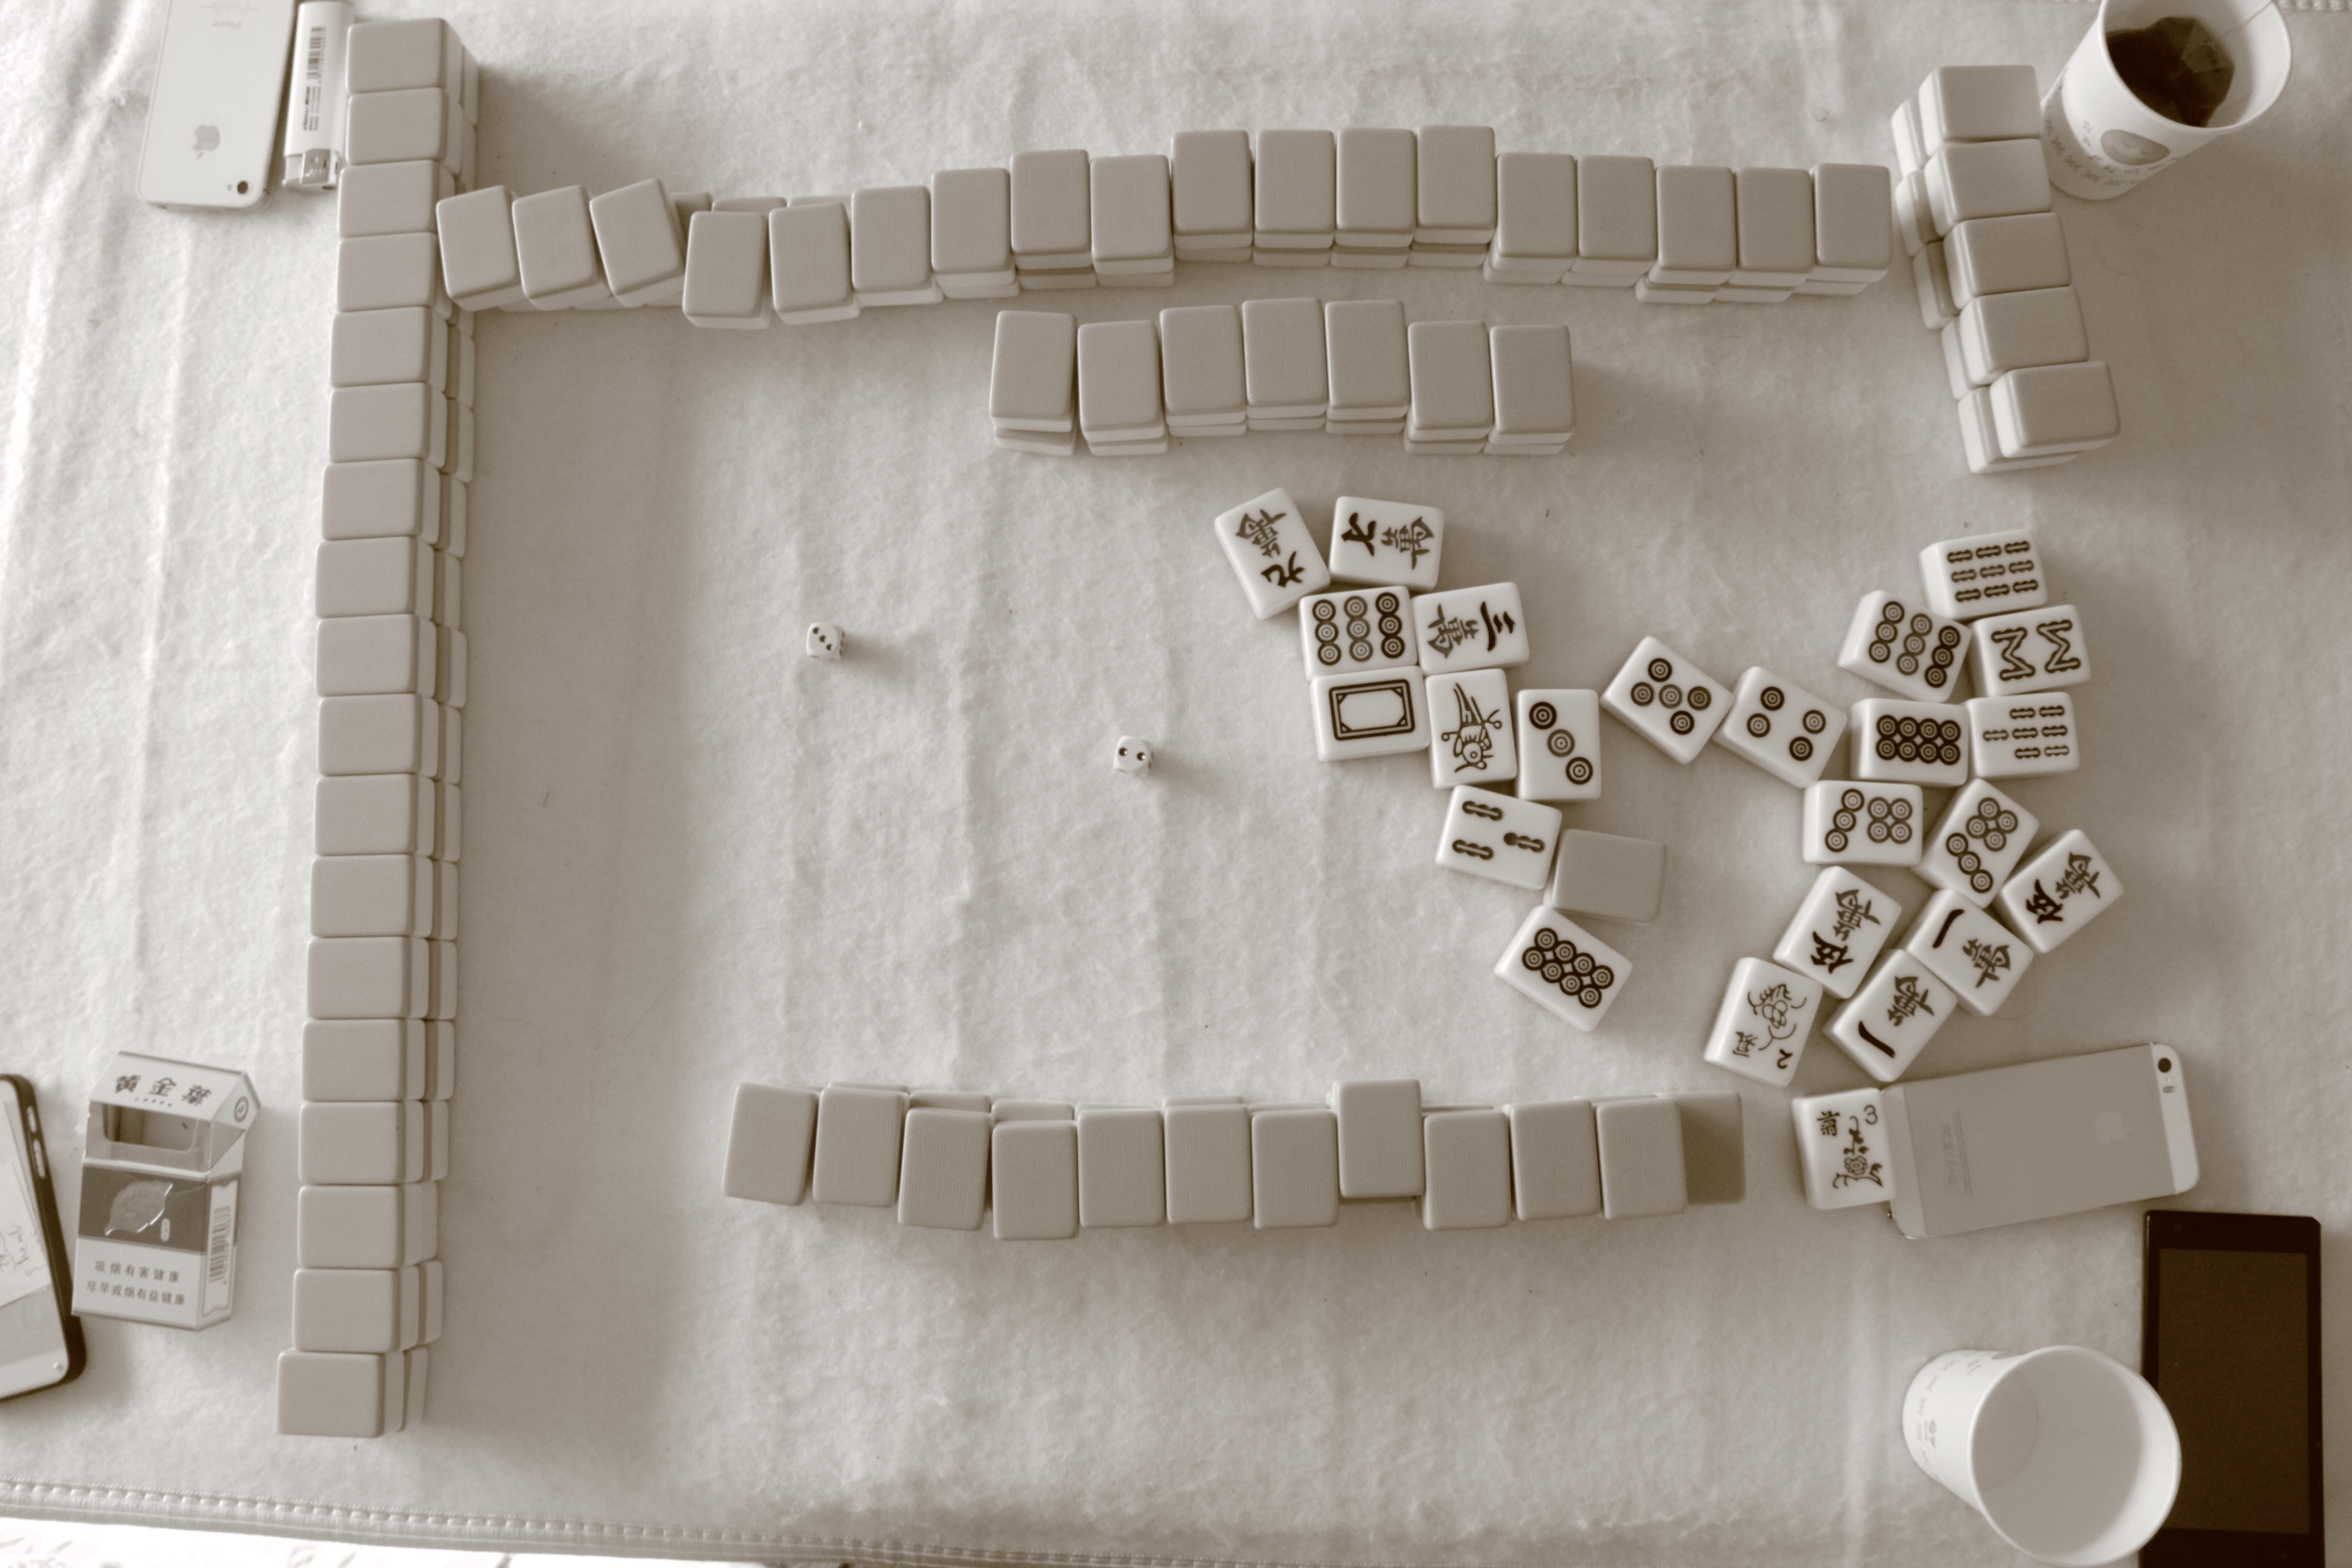
black and white, white, game, wall, sign, furniture, paper, material, interior design, product, textile, bed, mahjong, board games, san queyi, gane